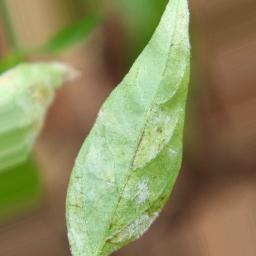
Label: powdery mildew